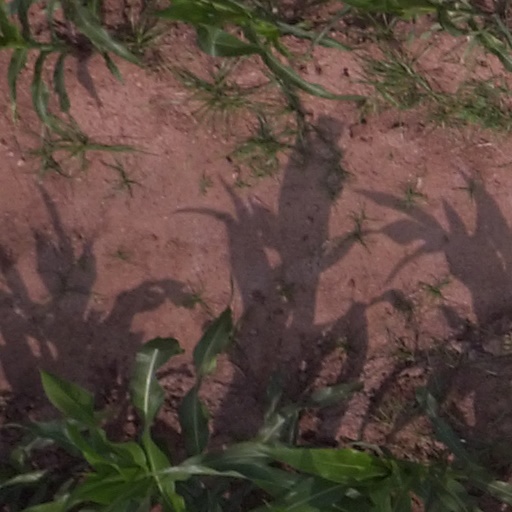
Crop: maize; corn